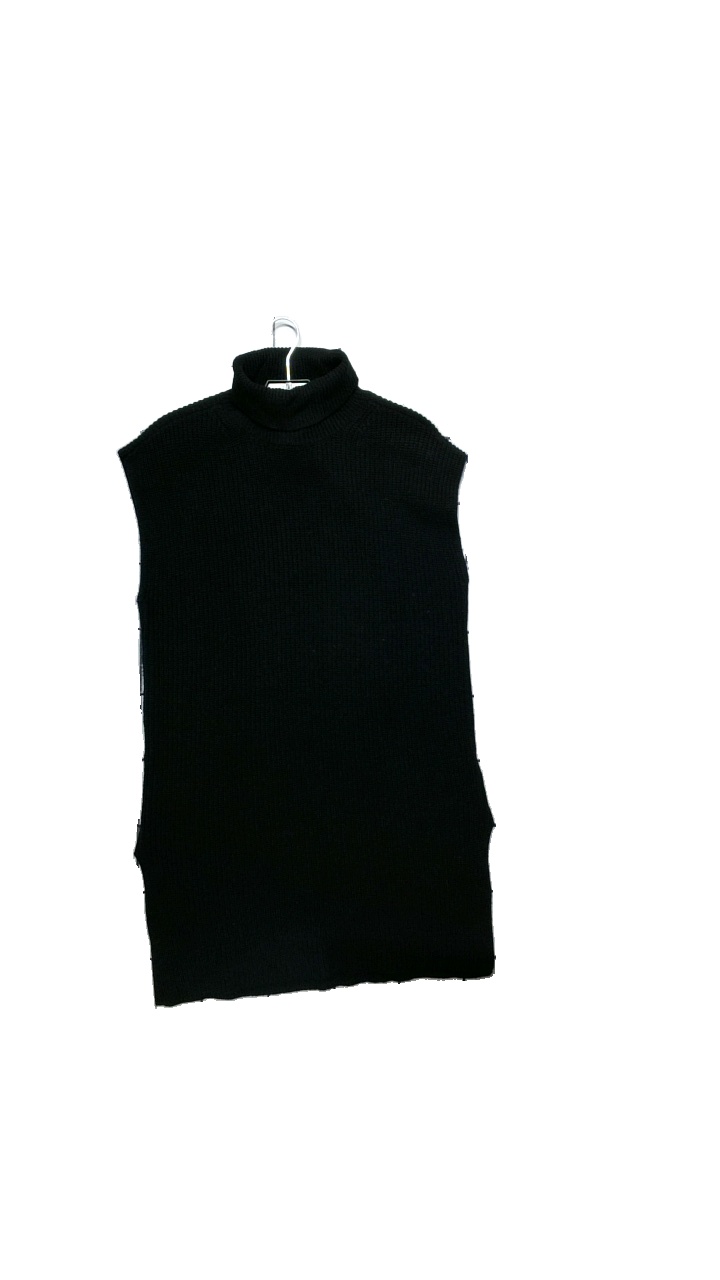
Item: Vest (Ladies)
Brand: Esprit
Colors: Black
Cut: Regular
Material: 60%Cotton,30%Polyamid,10%Ull
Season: Winter
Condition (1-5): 3
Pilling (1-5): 4
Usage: Reuse
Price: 100-150